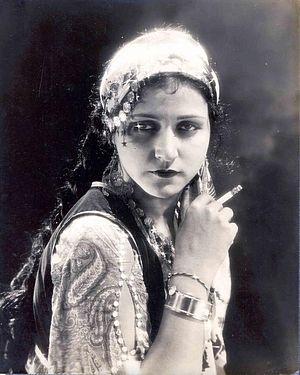
Sulochana dans Daku Ki Ladki (1933)
Sulochana, de son vrai nom Ruby Myers, parfois orthographié Ruby Mayer, Ruby Mayers ou Ruby Meyers, est une actrice indienne née en 1907 et décédée en 1983. Au sommet de sa carrière, entre 1925 et 1935, elle est la première femme fatale des écrans indiens. Moderne et exotique, on l'a surnommée la « Greta Garbo indienne ».